Trinity Bellwoods Park

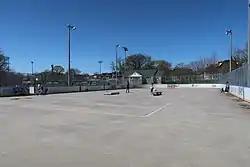
Trinity Bellwoods Park Hockey Rink

The park is . It has a community recreation centre, managed and owned by the City of Toronto, called Trinity CRC, located at 155 Crawford Street on the west side of the park. It has two indoor pools, gymnasium, fitness centre, indoor walking/running track and multi-purpose rooms. Adjacent to the centre, in the park, are a volleyball court, large playground, and children's outdoor wading pool. Also in the park are eight outdoor tennis courts located in the south-east corner and an outdoor ice skating rink at the north-east boundary and volleyball court just north of the Rec Centre. There is also field space for soccer, football, and rugby, as well as three softball fields along the east boundary. Toronto Parks, Forestry and Recreation Division maintain a marked Discovery Walk and shared pedestrian/cycling trail above and parallel to Garrison Creek, which runs through the park from the northwest to the southeast. Trinity Bellwoods is a favourite place for local residents to walk their dogs. The ravine, known as the dog bowl, is the designated leash-free area. The park is a destination for many to picnic, play sports, and enjoy nature. The park's baseball diamond is officially named SkyDome in reference to the popular former name of the Rogers Centre.